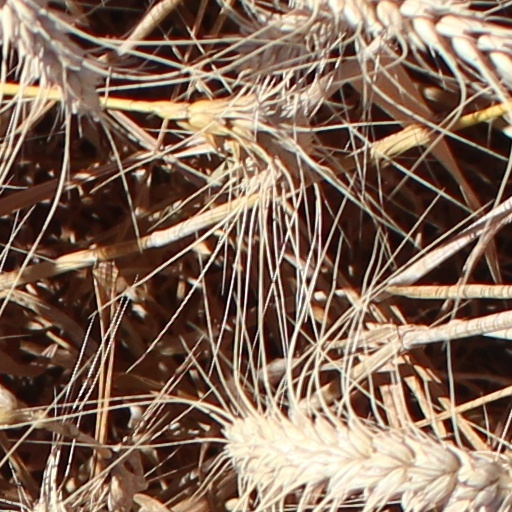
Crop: wheat